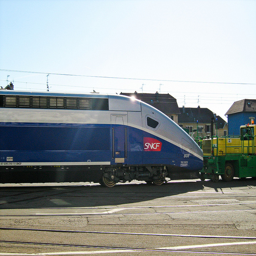
The blue and white train is being moved by a yellow and green vehicle.
there is a blue and silver train stopped behind a different train
A commuter train sitting on the tracks in a train station area.
A train near a truck and multiple train tracks.
A speed train on the railway behind a truck.